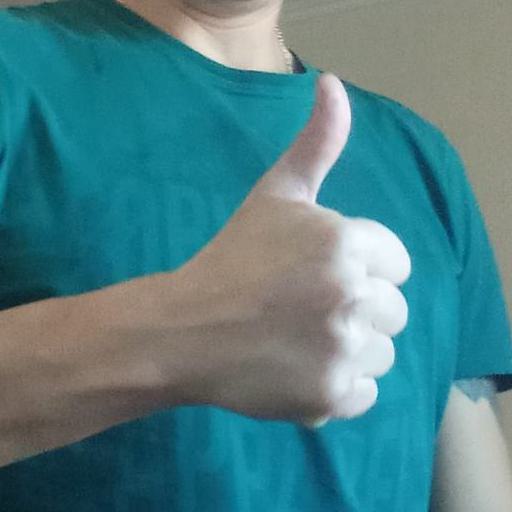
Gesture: like